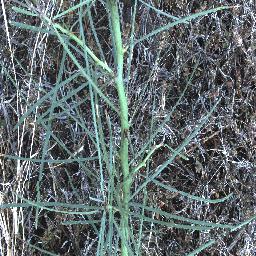
Label: parkinsonia